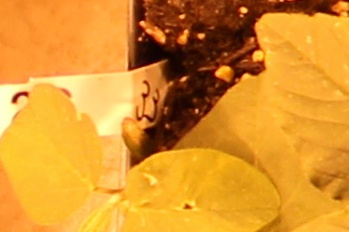
Label: Soybean